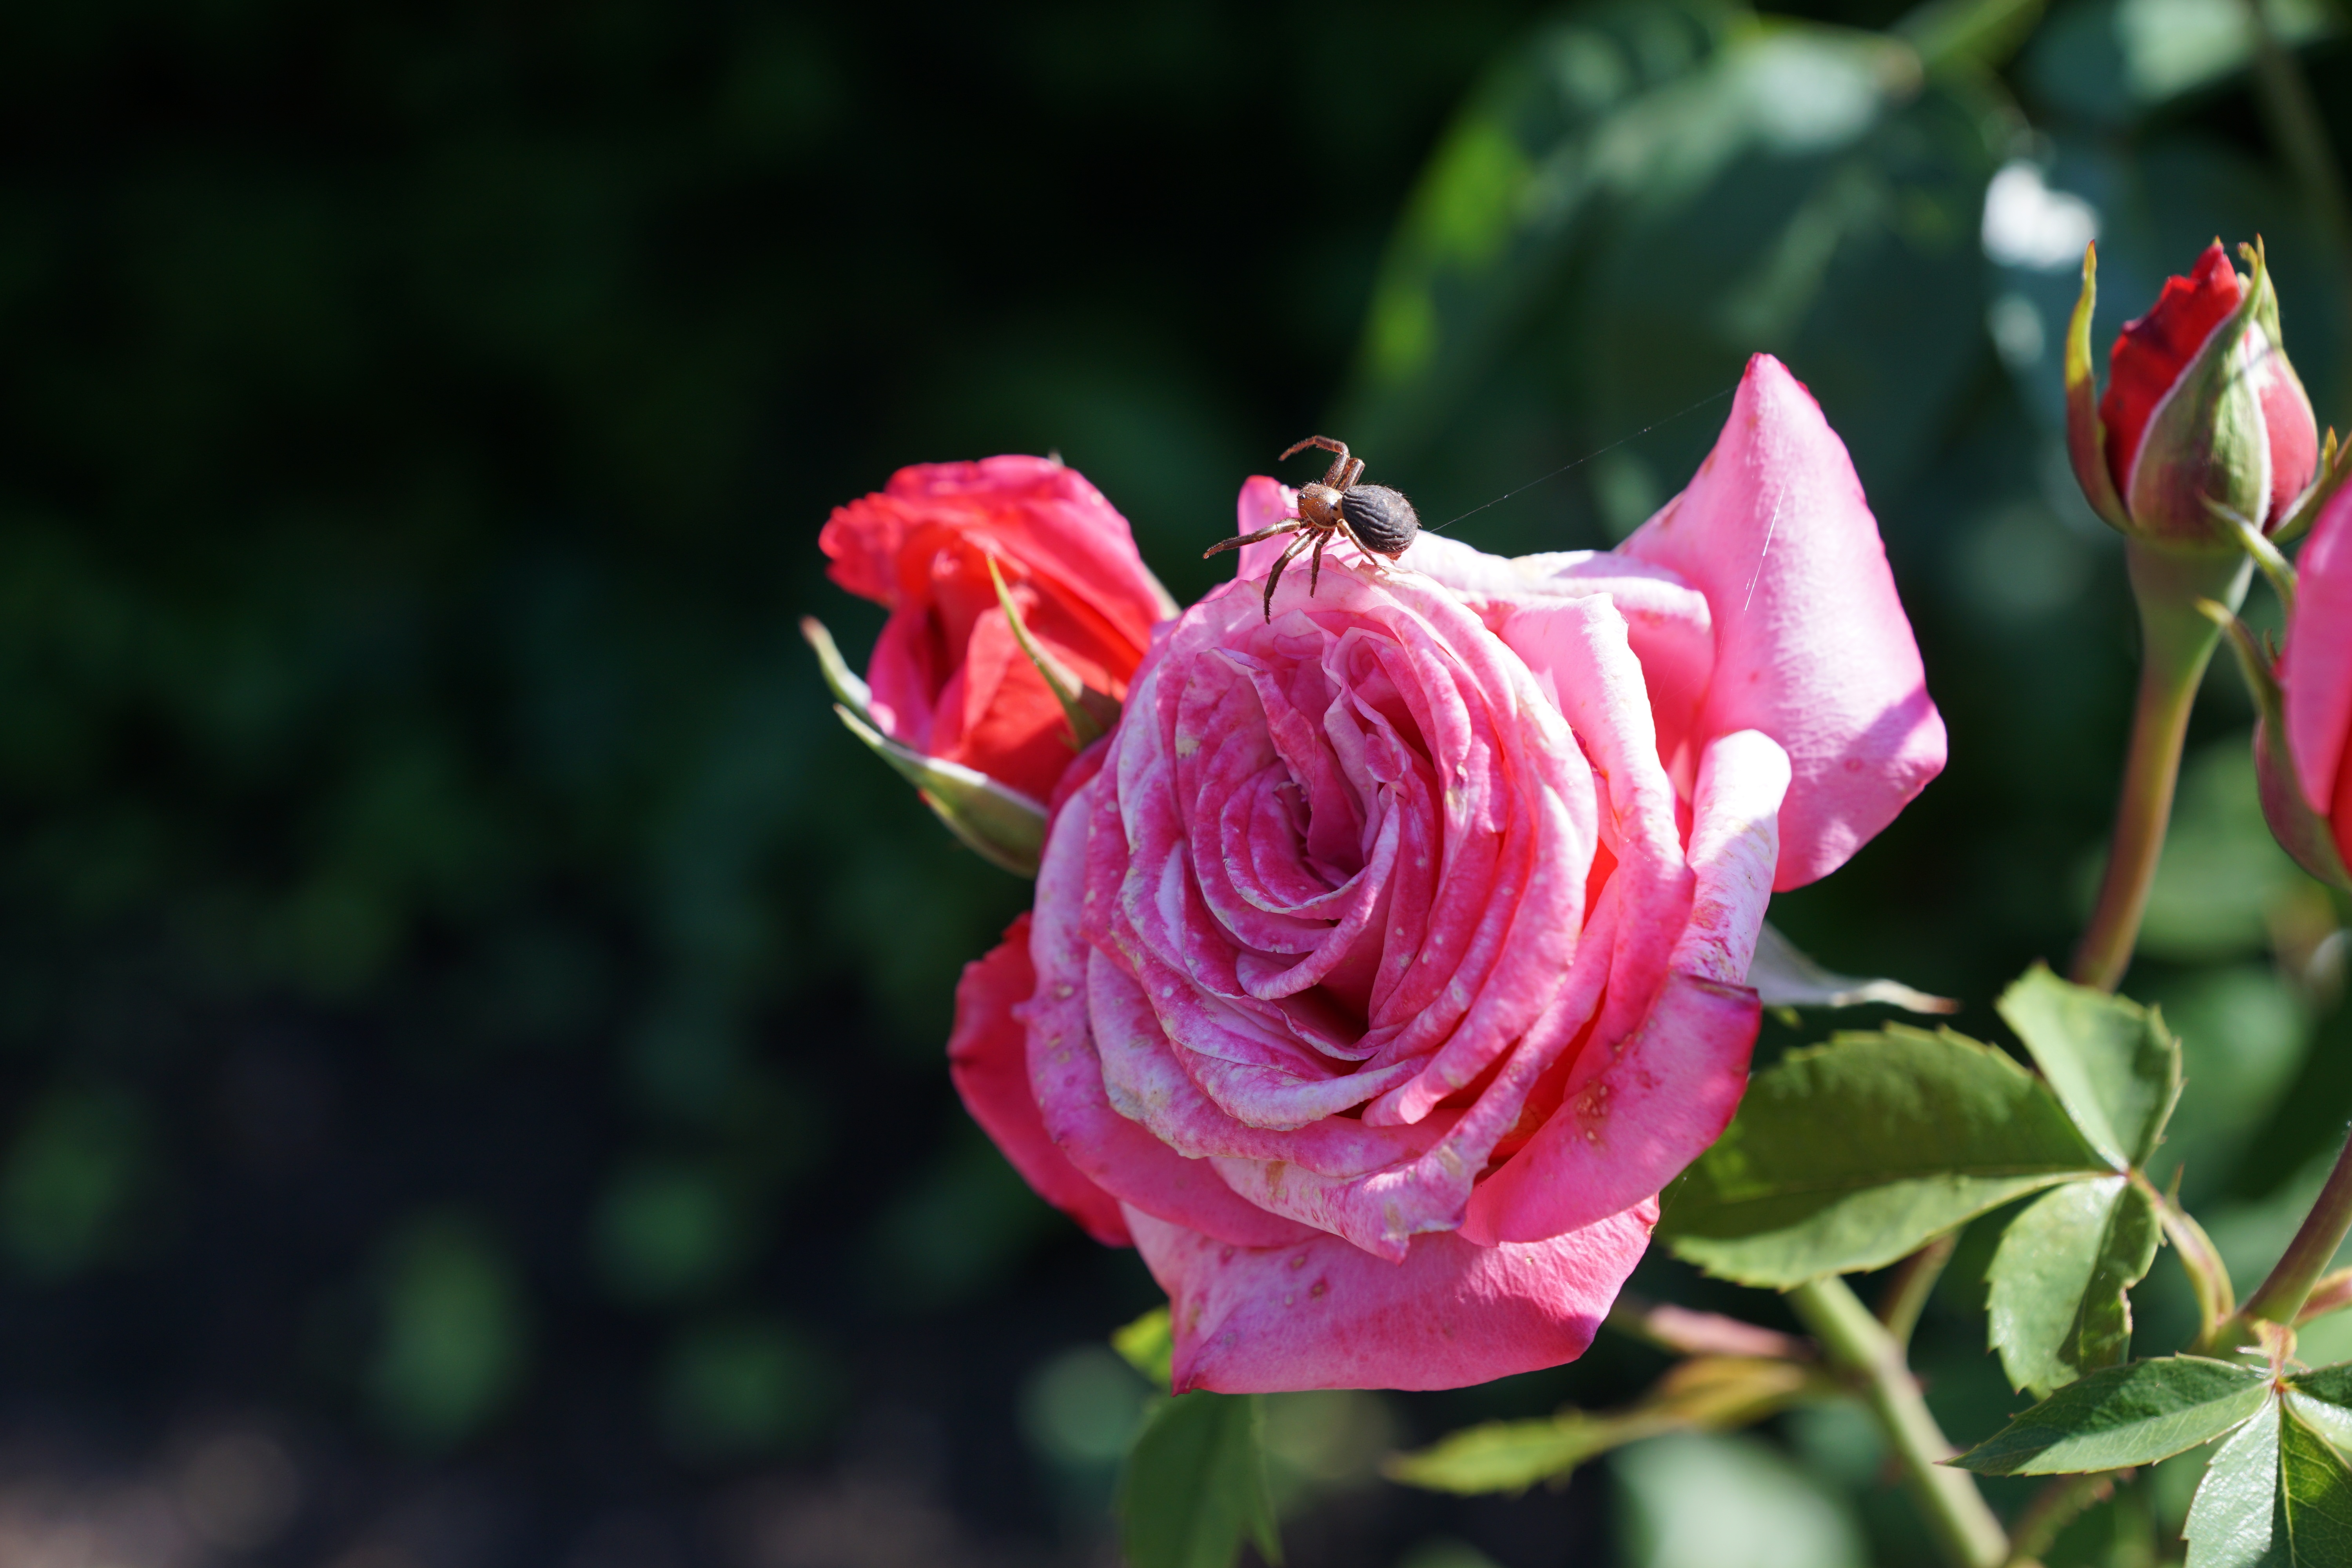
blossom, plant, flower, petal, bloom, rose, red, insect, botany, pink, flora, spider, beauty, botanical garden, floribunda, berlingen, macro photography, lake constance, flowering plant, garden roses, rose family, plant stem, land plant, rosa centifolia, rose order